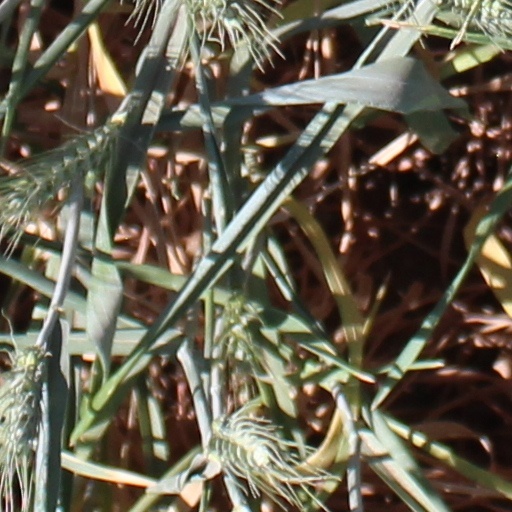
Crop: wheat